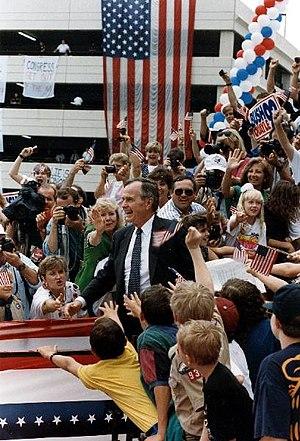
La présidence de George H. W. Bush débuta le 20 janvier 1989, date de l'investiture de George H. W. Bush en tant que 41ᵉ président des États-Unis, et prit fin le 20 janvier 1993. Membre du Parti républicain et vice-président des États-Unis de 1981 à 1989 sous la présidence de Ronald Reagan, Bush entra en fonction après sa victoire face à son adversaire démocrate Michael Dukakis lors de l'élection présidentielle de 1988. Il fut lui-même battu quatre ans plus tard à l'élection de 1992 par le démocrate Bill Clinton, qui lui succéda à la Maison-Blanche.